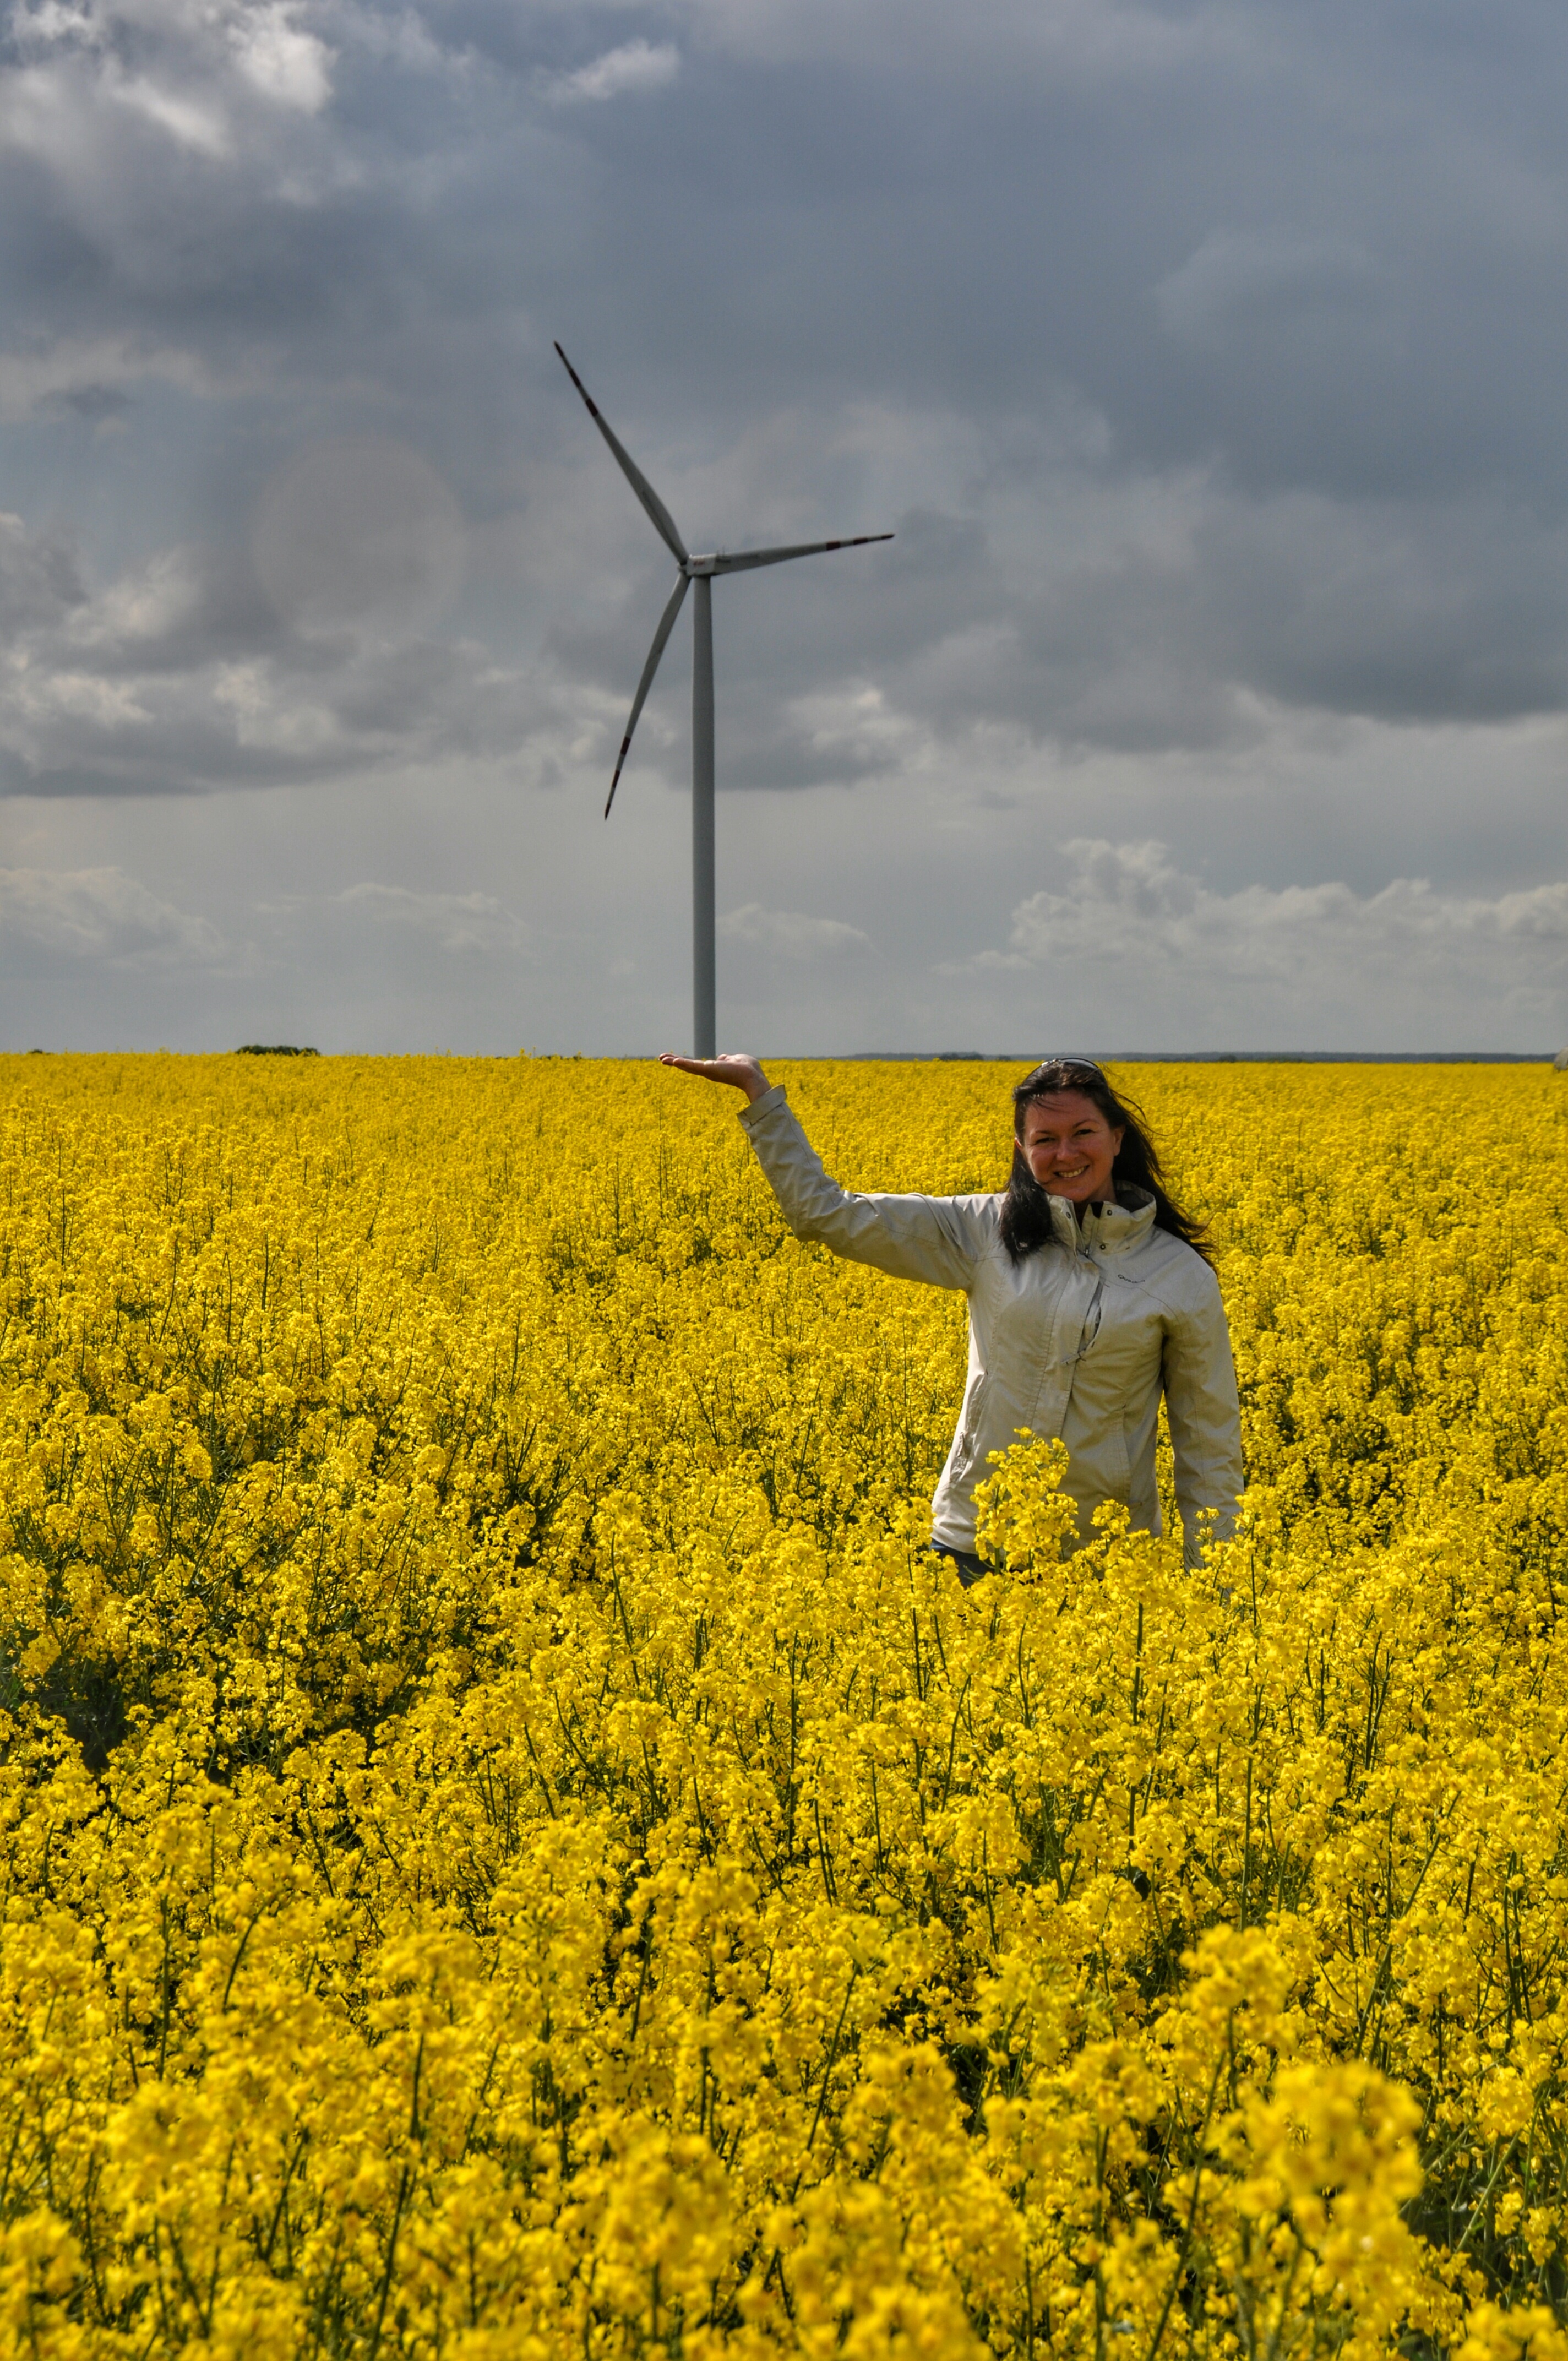
plant, field, meadow, prairie, flower, windmill, wind, food, spring, produce, vegetable, crop, yellow, agriculture, plain, rapeseed, energy, grassland, canola, brassica, rural area, flowering plant, grass family, land plant, mustard plant, mustard and cabbage family, brassica rapa